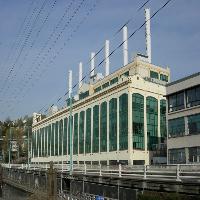
Weather: sun or clear